General's Son

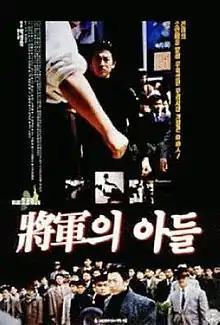
Theatrical release poster

General's Son is a 1990 South Korean crime film directed by Im Kwon-taek. It stars Park Sang-min as Kim Du-han, a gangster who discovers that he is the son of General Kim Jwa-jin. The film is the first in a trilogy, followed by "General's Son II" (1991) and "General's Son III" (1992).